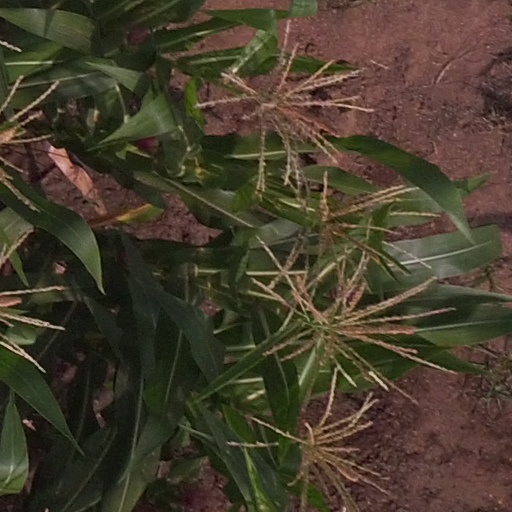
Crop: maize; corn